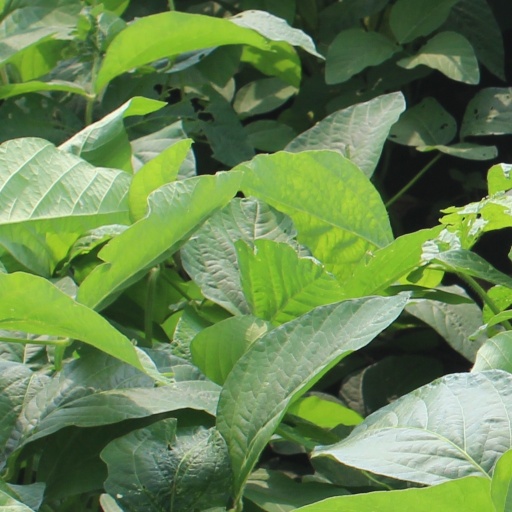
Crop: soybean